Mawangdui

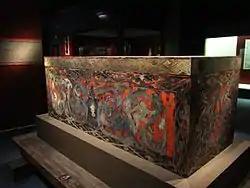
The lacquered coffin of lady Xin Zhui (217–168 BC). Unearthed from Tomb No. 1 at Mawangdui, 2nd century BC

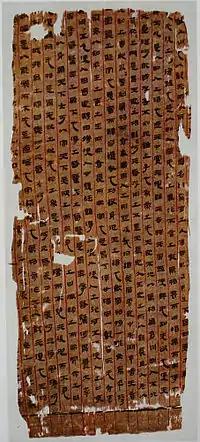
Manuscript on silk, 2nd century BC

Mawangdui is an archaeological site located in Changsha, China. The site consists of two saddle-shaped hills and contained the tombs of three people from the Changsha Kingdom during the western Han dynasty (206 BC – 9 AD): the Chancellor Li Cang, his wife Xin Zhui, and a male believed to have been their son. The site was excavated from 1972 to 1974. Most of the artifacts from Mawangdui are displayed at the Hunan Provincial Museum. It was called "King Ma's Mound" possibly because it was (erroneously) thought to be the tomb of Ma Yin (853–930), a ruler of the Chu kingdom during the Five Dynasties and Ten Kingdoms period. The original name might have been the similarly-sounding "saddle-shaped mound".